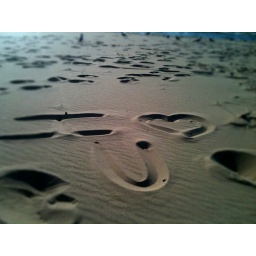
I drew this in the sand at lake Michigan.